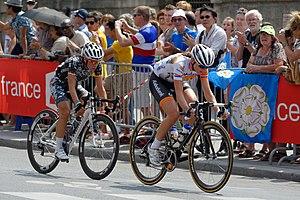
La Saison 2014 de l'équipe Rabo Liv Women est la dixième de la formation. Au niveau recrutement, l'arrivée de la talentueuse Néerlandaise Anna van der Breggen est un renfort considérable. La pistarde allemande Anna Knauer et la Batave Moniek Tenniglo s'ajoutent également à un effectif qui a perdu Megan Guarnier, Liesbet de Vocht et Jolanda Neff. Le début de saison est marqué par la victoire aux championnats du monde de cyclo-cross de Marianne Vos. En Coupe du monde, Pauline Ferrand-Prévot remporte la Flèche wallonne, Lucinda Brand le Grand Prix de Plouay et Marianne Vos le Tour de Bochum. L'équipe survole le Tour d'Italie en gagnant 6 étapes et en occupant l'intégralité du podium, dans l'ordre : Marianne Vos, Pauline Ferrand-Prévot et Anna van der Breggen. En fin d'année, la Française devient championne du monde sur route. La formation est numéro un mondial, tout comme Marianne Vos au classement individuel.